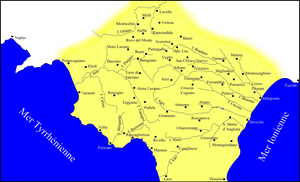
Carte des principaux sites archéologiques de la Lucanie antique
La Lucanie était un ancien district d'Italie du Sud pendant l'Antiquité, elle correspond à la partie septentrionale de la Regio III d'Auguste, Lucania et Bruttium